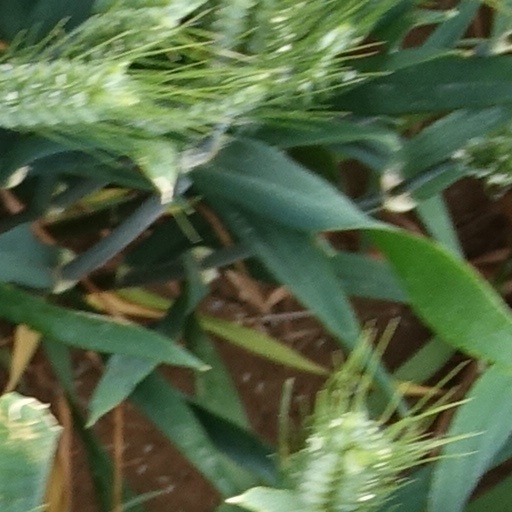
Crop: wheat